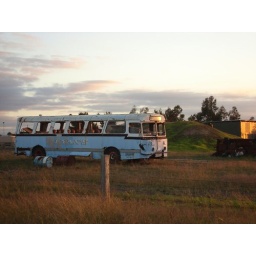
A burnt-out bus at the CFA training ground near my uni